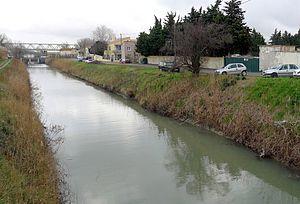
Village de Sylvéréal (commune de Vauvert, Gard, France)
Sylvéréal est un hameau d'une vingtaine d'habitants qui appartient à la commune française de Vauvert, dans le Gard en Languedoc-Roussillon. Il se trouve sur la rive droite du Petit-Rhône, à une vingtaine de kilomètres de Vauvert mais paradoxalement à moins de dix kilomètres des Saintes-Maries-de-la-Mer situées dans les Bouches-du-Rhône. Sylvéréal est un hameau situé en Petite Camargue, au milieu des étangs et des marais et dont la population vit à 98 % d'élevage de taureaux, de pêche ou de récolte de roseaux.